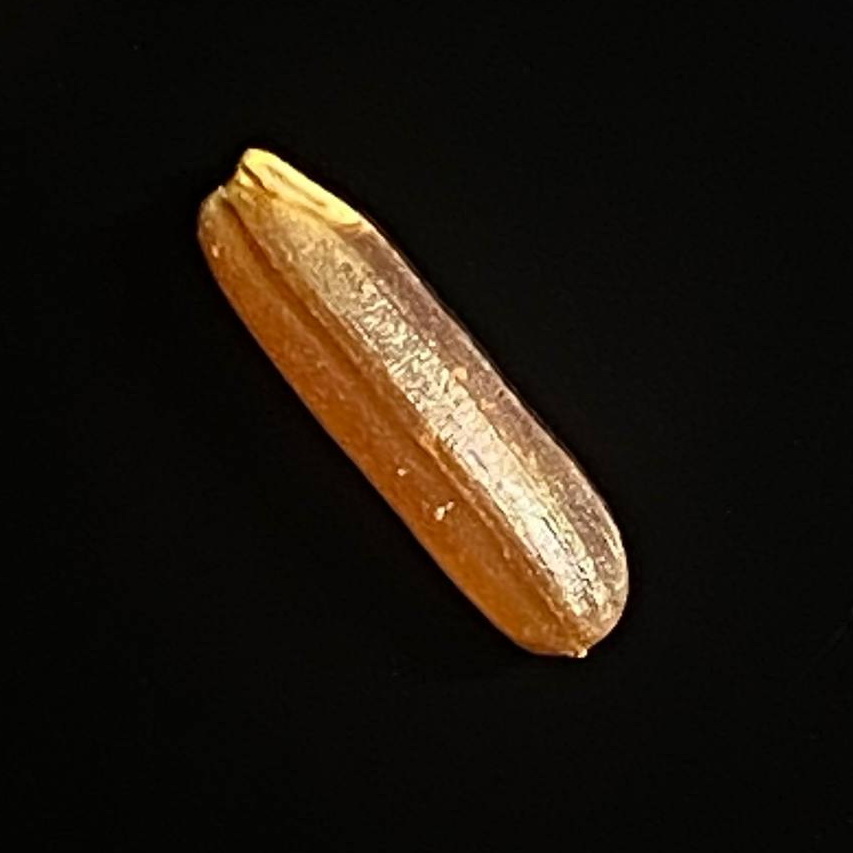
Rice variety: Red_Cargo